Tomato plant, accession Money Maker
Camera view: bottom (45 deg); turntable rotation: 270 degrees
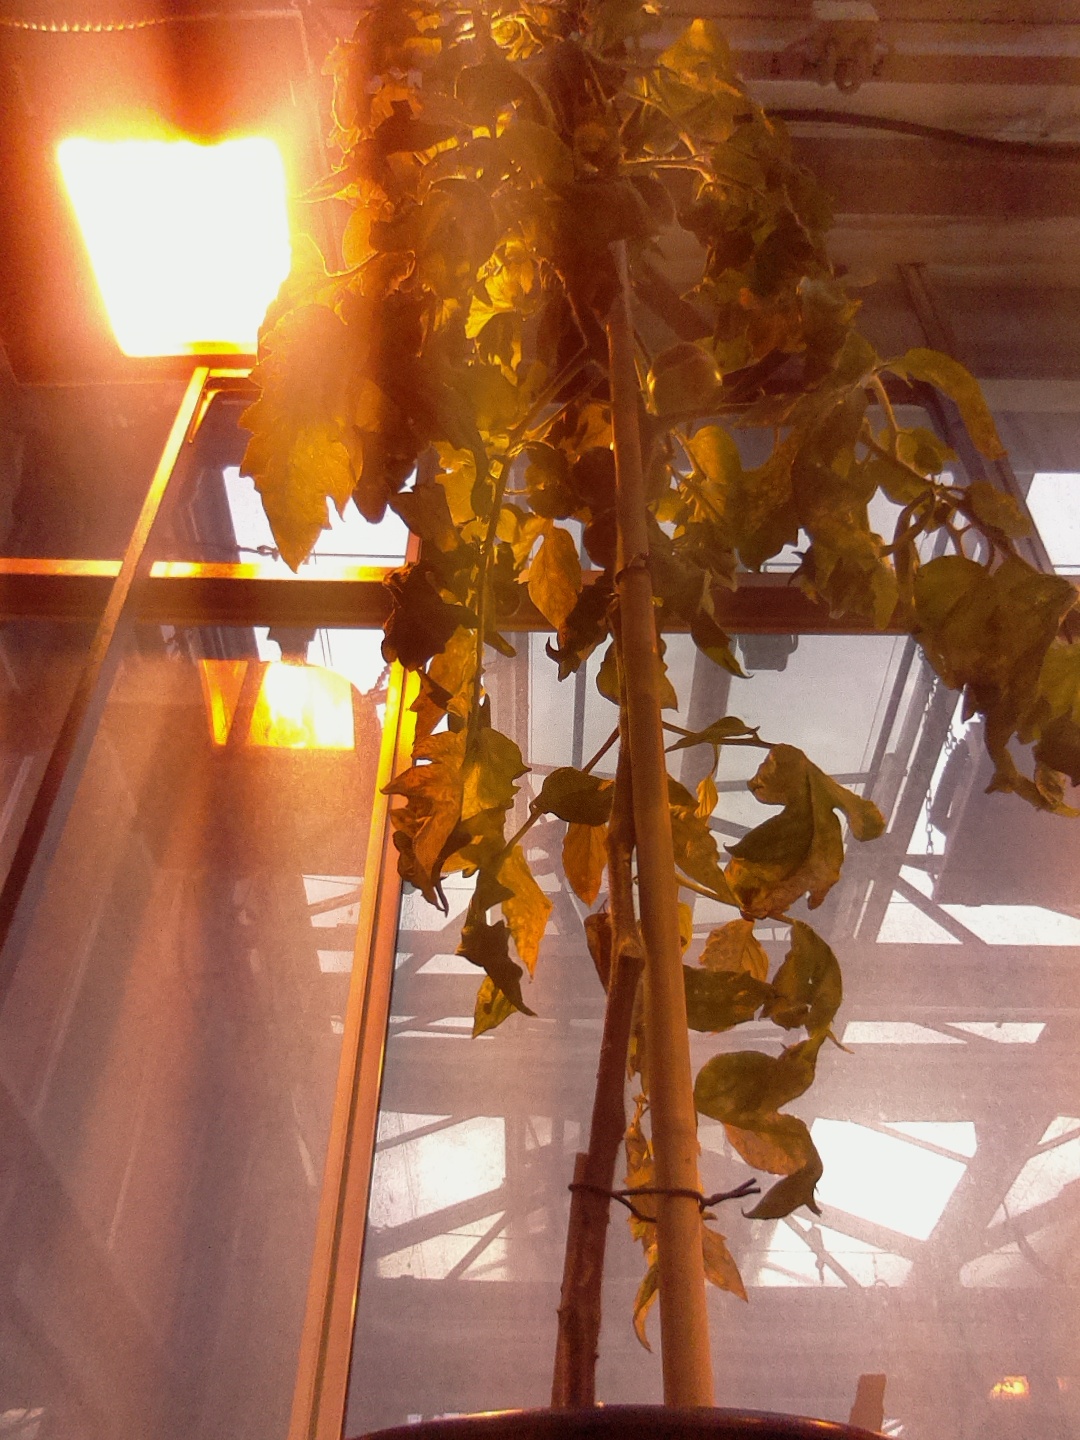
BBCH growth stage 78: 80% -90% of final fruit size